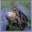
Label: frog